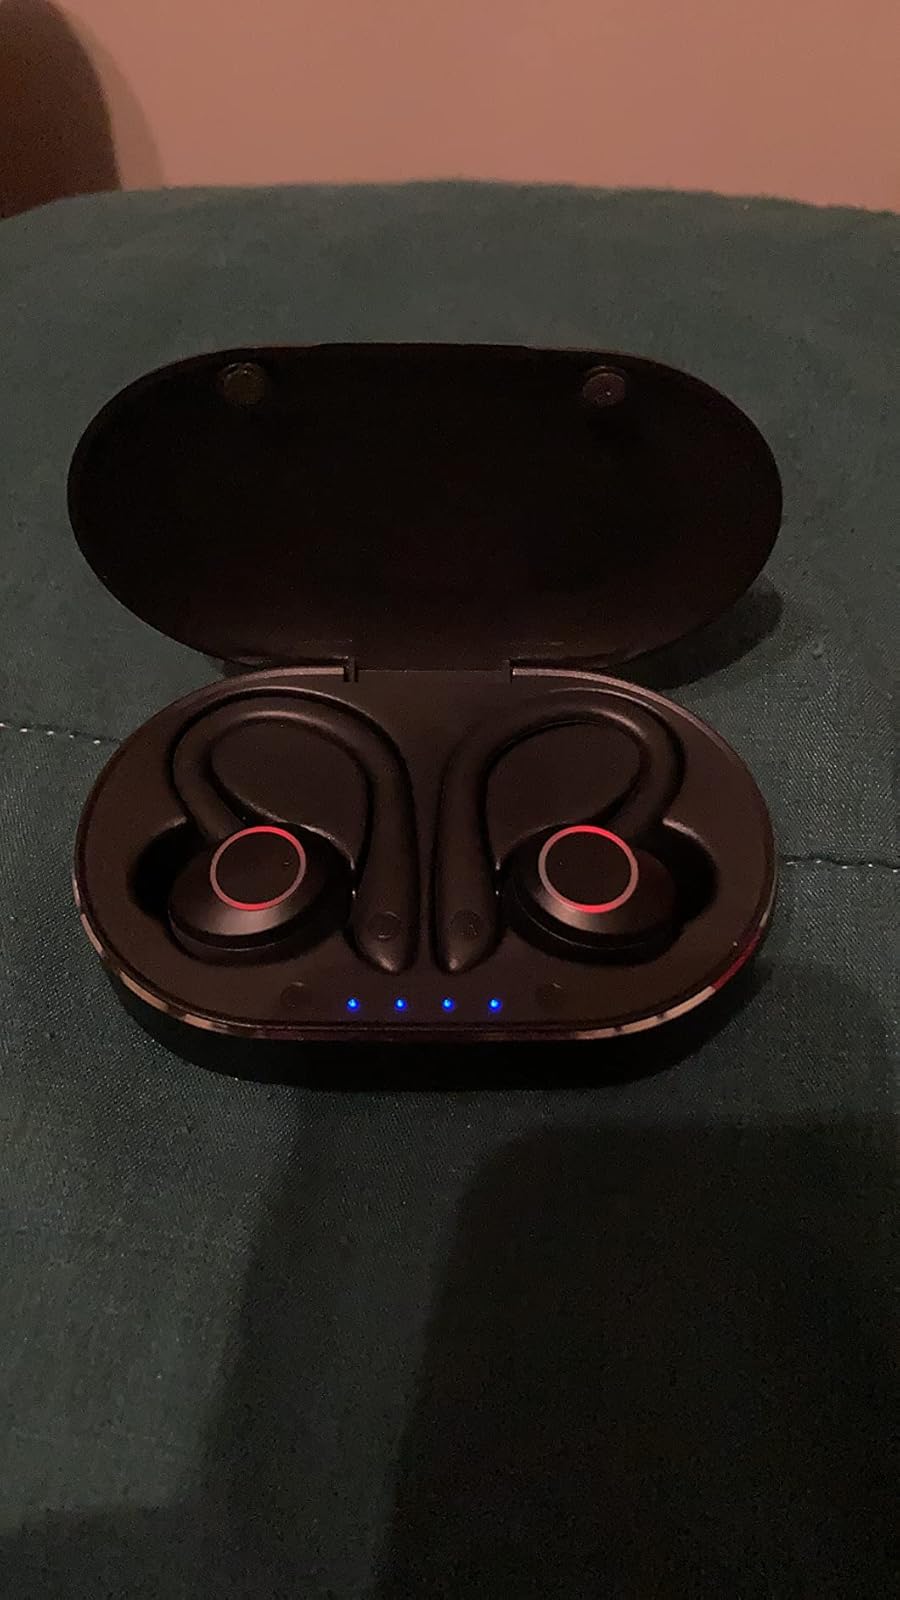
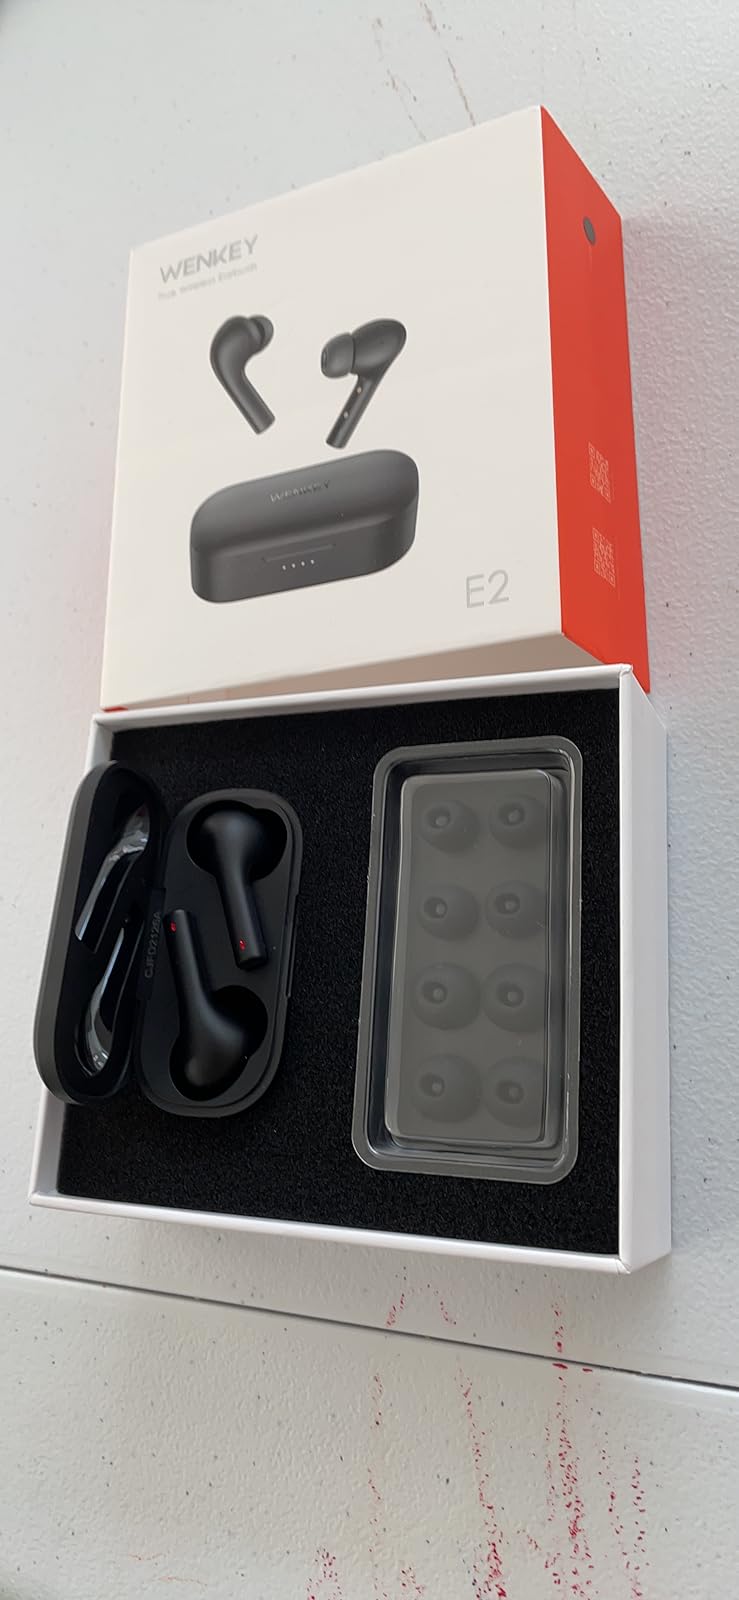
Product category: earbuds
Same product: no